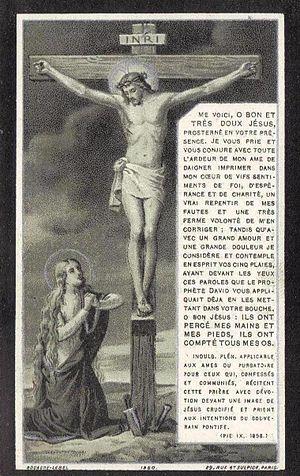
Image pieuse avec la ""Prière à Jésus crucifié"" donnée suite aux décès de fidèles."
La Prière à Jésus crucifié parfois aussi désignée par les premiers mots de son texte en latin En ego, o bone et dulcissime Iesu est une prière traditionnelle de Église catholique.